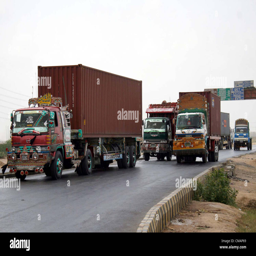
truck carry supply from the port .